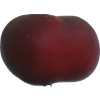
Label: nectarine_flat